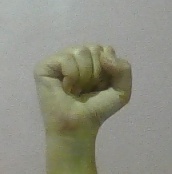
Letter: saad